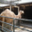
Label: camel